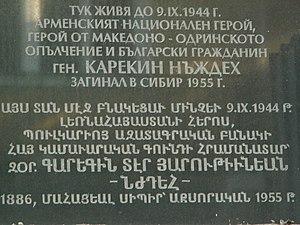
Plaque en bulgare et arménien sur la dernière demeure de Garéguine Njdeh à Sofia"
Garéguine Njdeh ou Garéguine Ter-Haroutiounian est un homme d'État arménien, membre des unités irrégulières, et penseur politique. Ex-membre du Dashnak, il s'est impliqué dans des activités révolutionnaires en Arménie, en Bulgarie et en Russie.